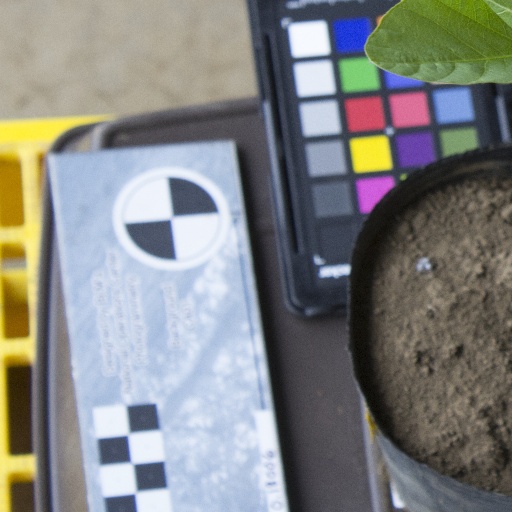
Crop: soybean